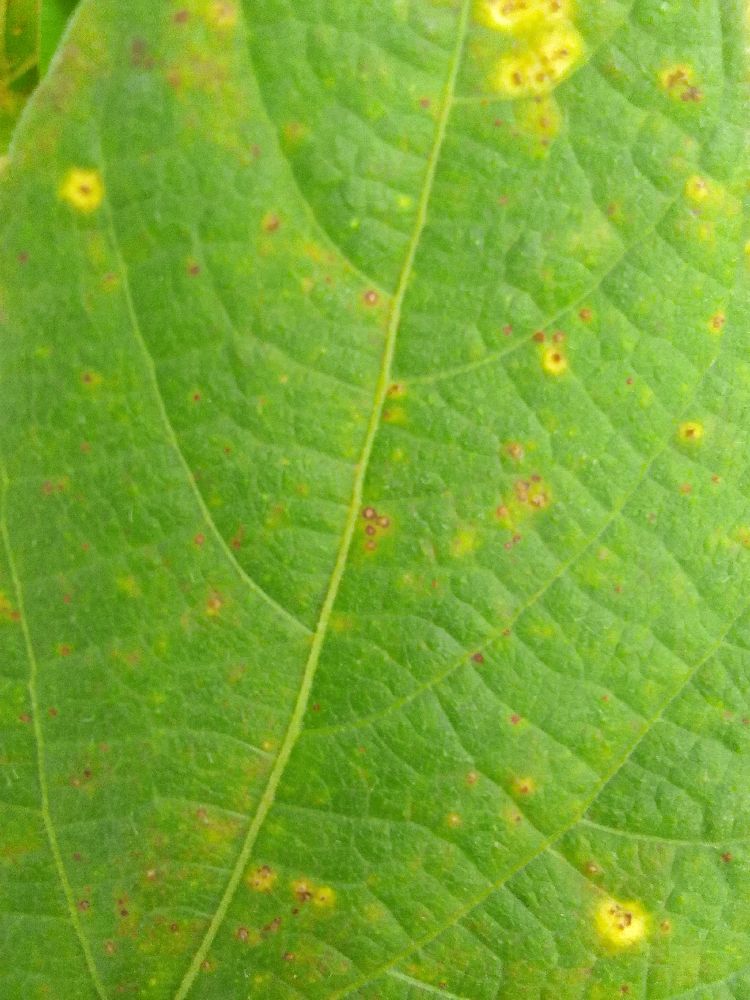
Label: rust